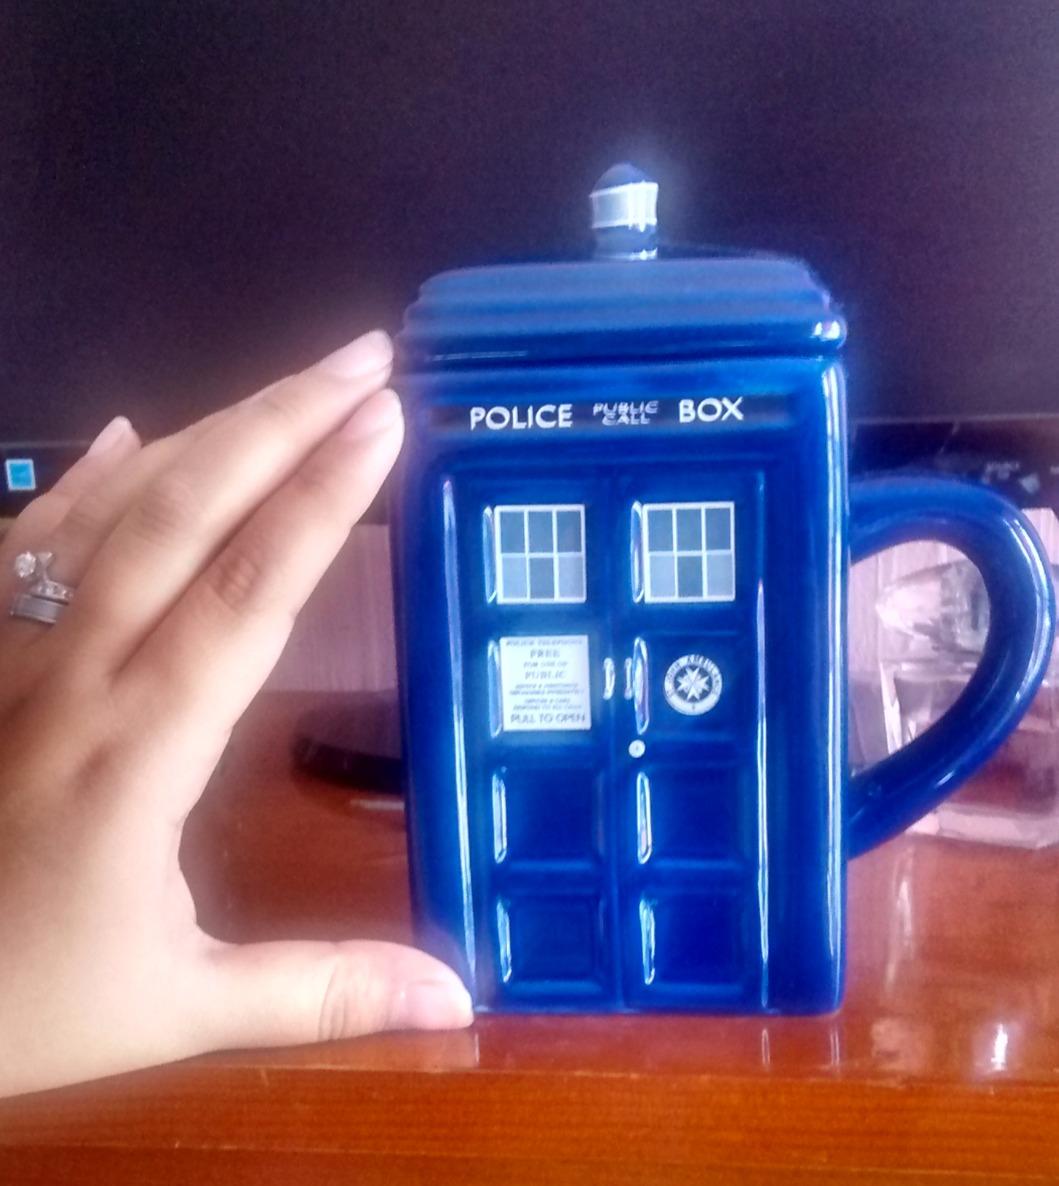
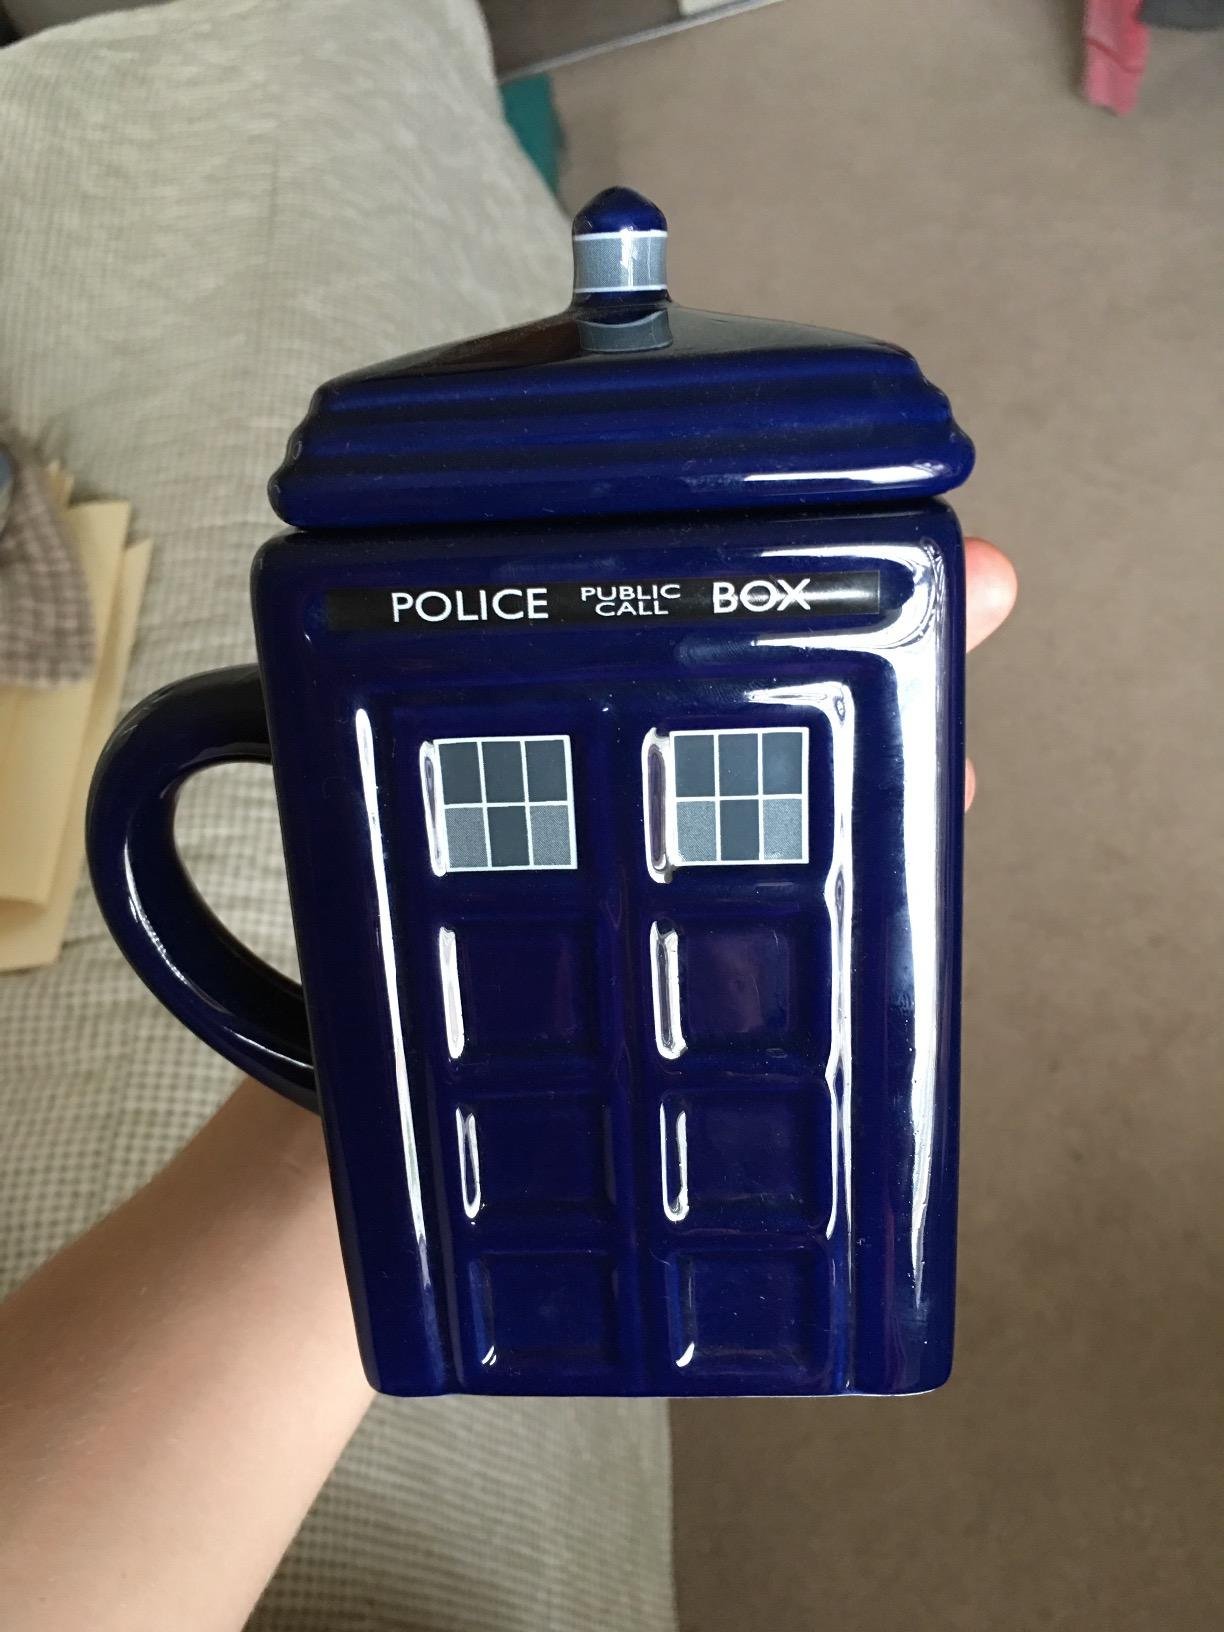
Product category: items_mug
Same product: yes